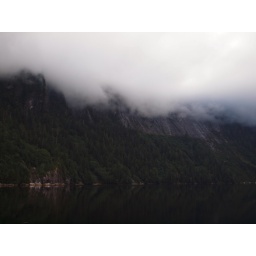
A low cloud bank covers a cliff wall in Misty Fjords.